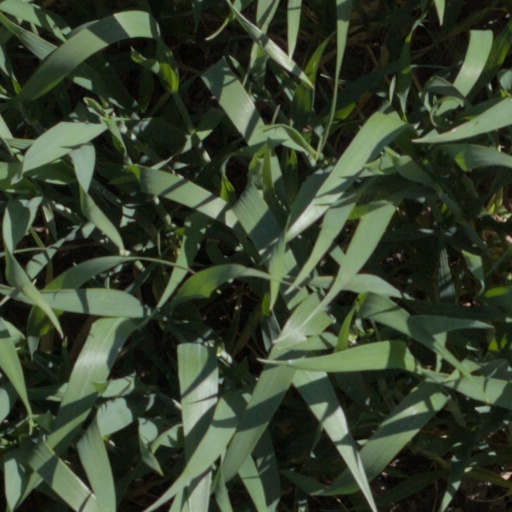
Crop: wheat